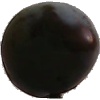
Label: Plum 3